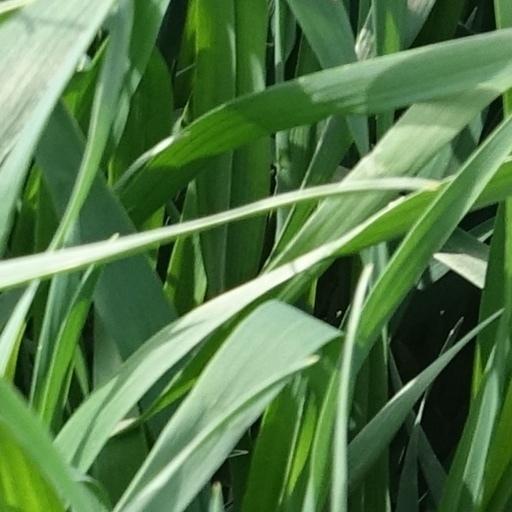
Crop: wheat